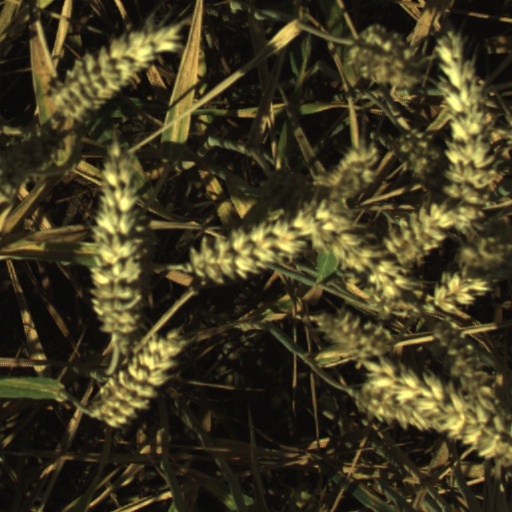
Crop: wheat